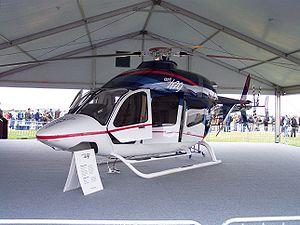
Le Bell 429 est un hélicoptère bimoteur léger construit par l'hélicoptèriste américain Bell Helicopter.